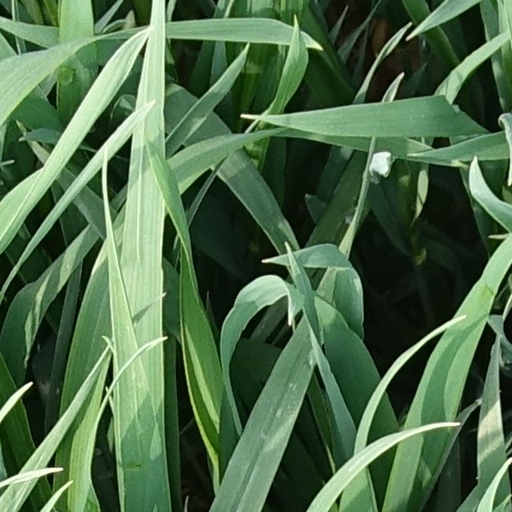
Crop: wheat